Baltic Centre for Contemporary Art

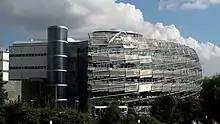

In a 2016 talk on Baltic's 10-year strategic plan (officially named "Untitled"), the current director of Baltic – Sarah Munro – emphasised that the North East of England "has always led, not followed" the agenda for contemporary arts, and that Baltic had been a big part of this trend. She argued that the visual arts can be used to further the economic and social growth of the area, even amidst the backdrop of political issues and austerity. Baltic also launched an international award for emerging artists in 2016, which offered a £30,000 commission and an accompanying exhibition to four recipients. It was the first such competition in the UK to be judged entirely by artists: in 2017, they were Monica Bonvicini, Lorna Simpson, Pedro Cabrita Reis and Mike Nelson. Munro commented that the award was to foster "a dialogue with our audiences at a local, national and international level."